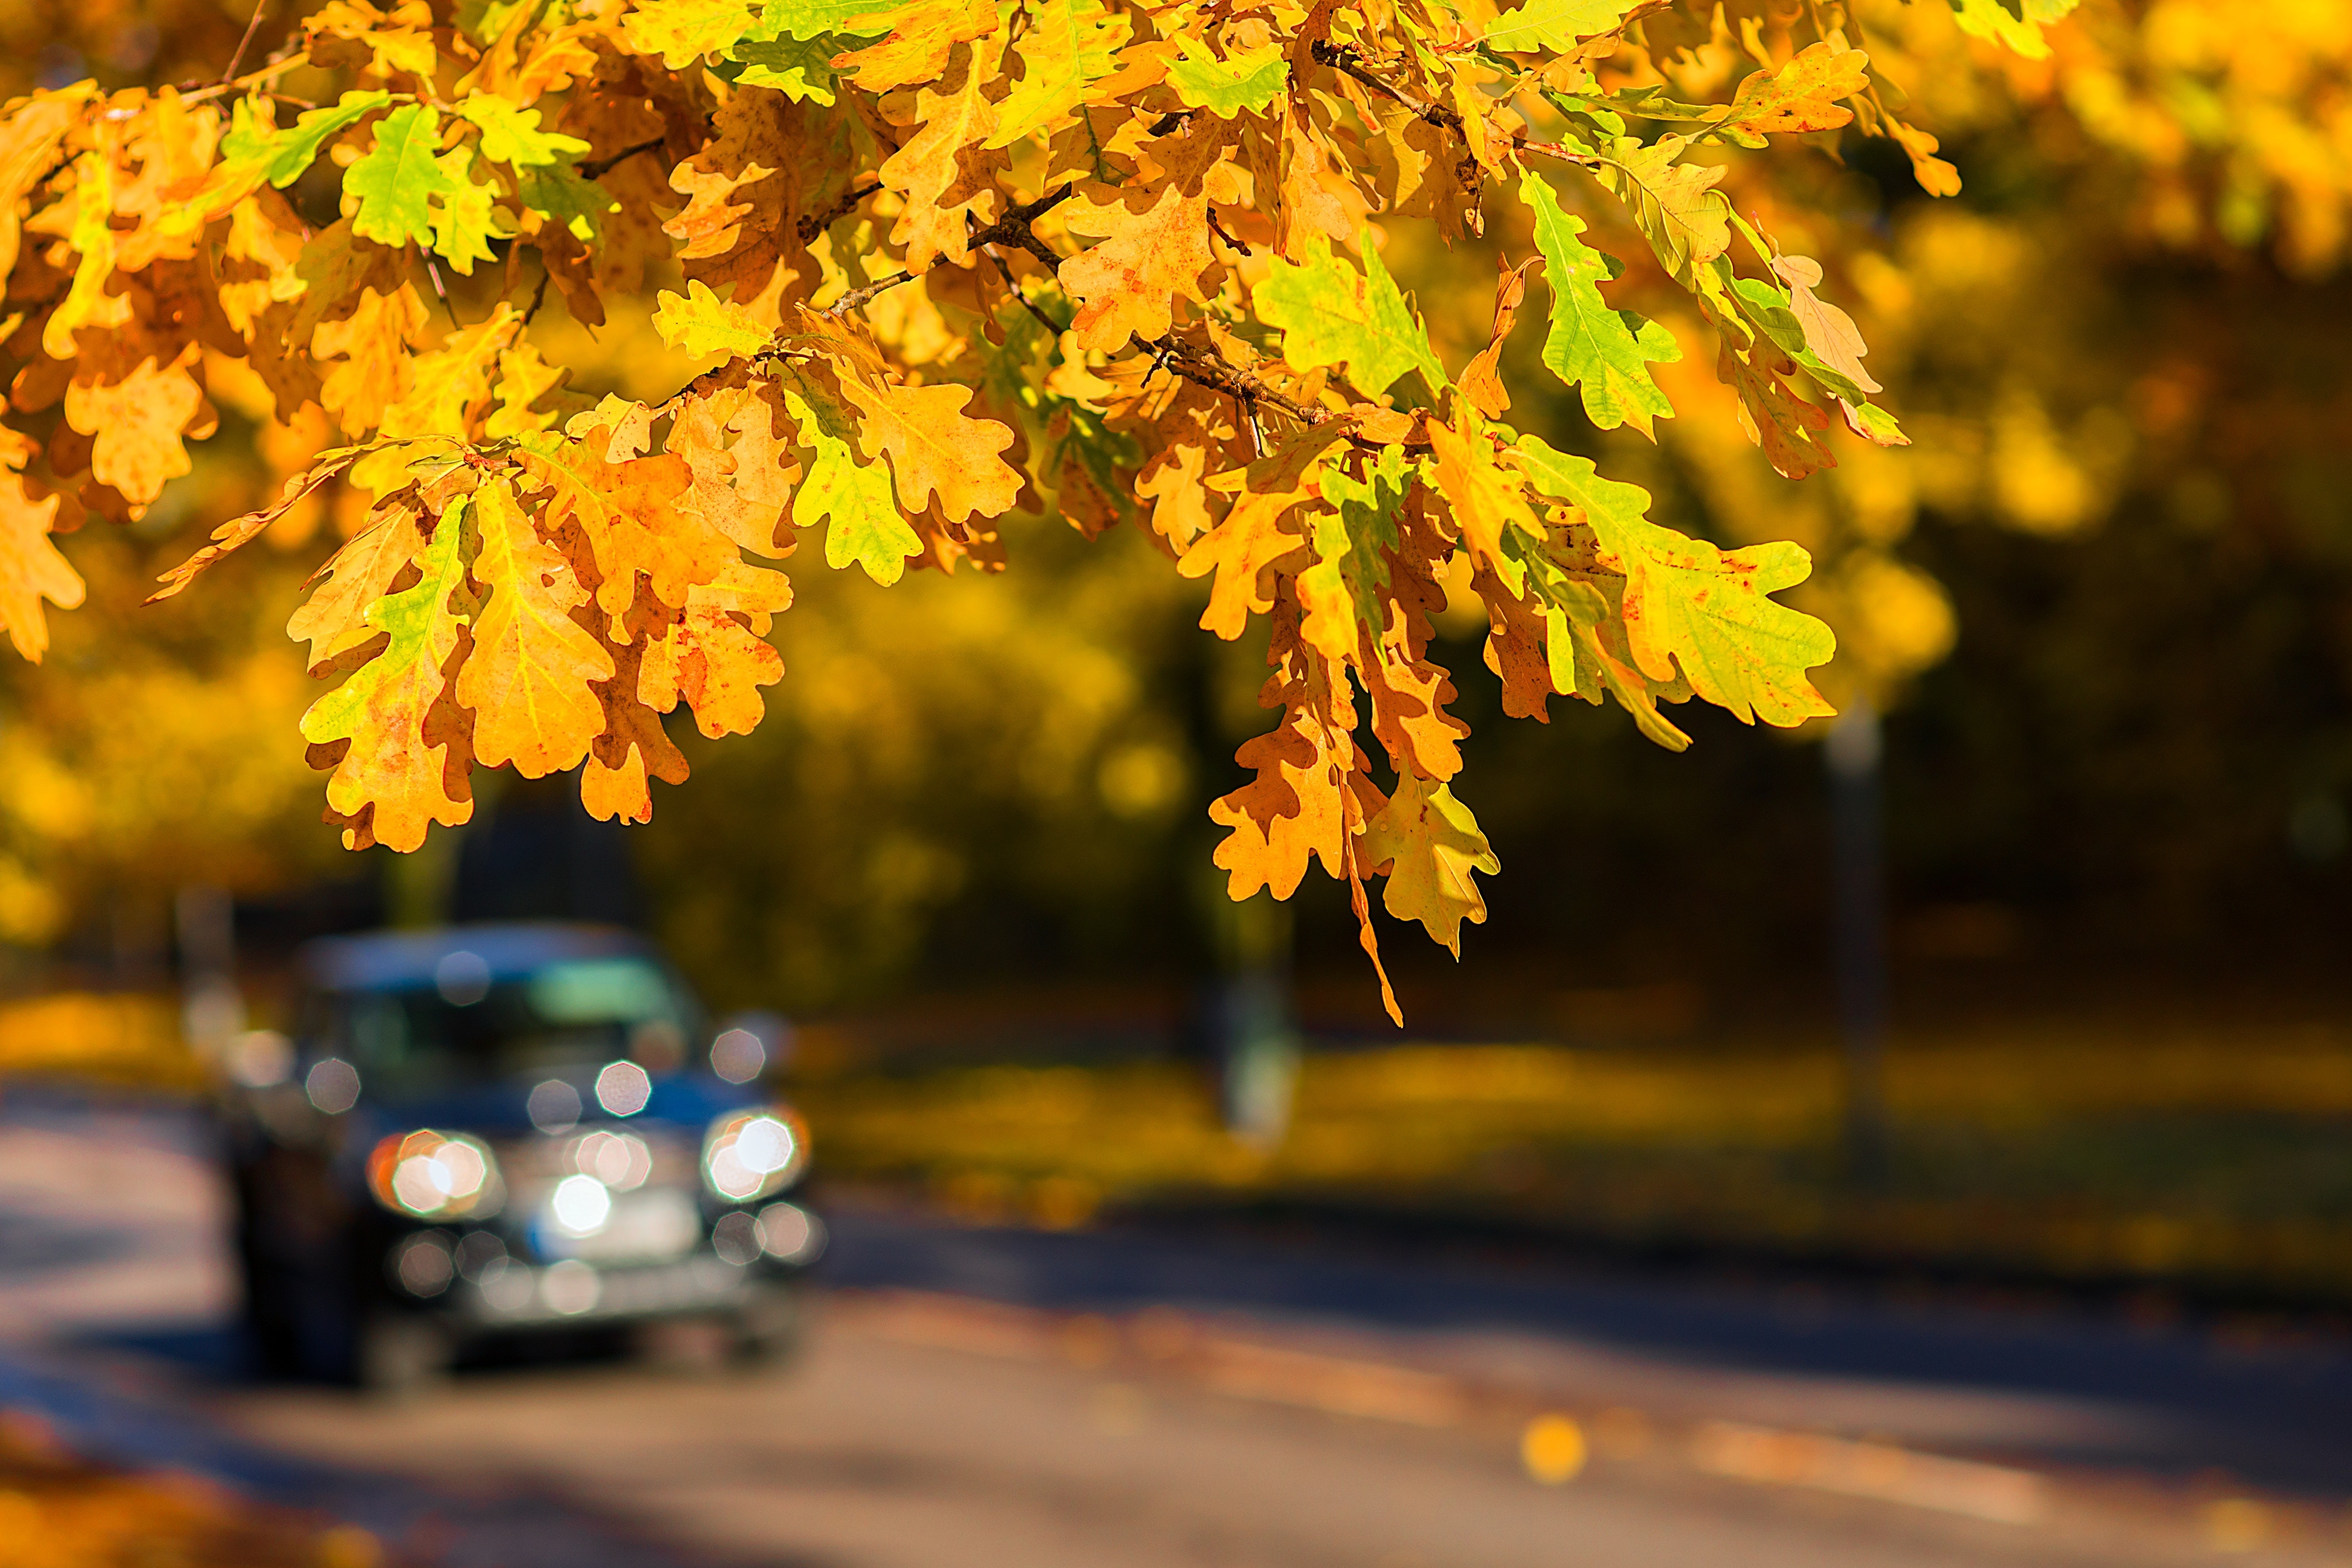
tree, nature, outdoor, branch, plant, sunshine, sun, road, car, countryside, sunlight, morning, leaf, fall, flower, driving, asphalt, transportation, transport, foliage, green, red, vehicle, journey, color, natural, autumn, colorful, yellow, lane, season, leaves, sunny, day, maidenhair tree, woody plant